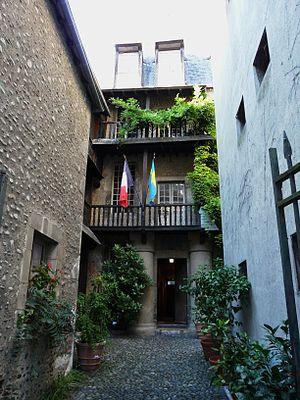
L'entrée du musée Bernadotte (maison natale de Bernadotte), rue Tran, Pau, Pyrénées-Atlantiques, France.